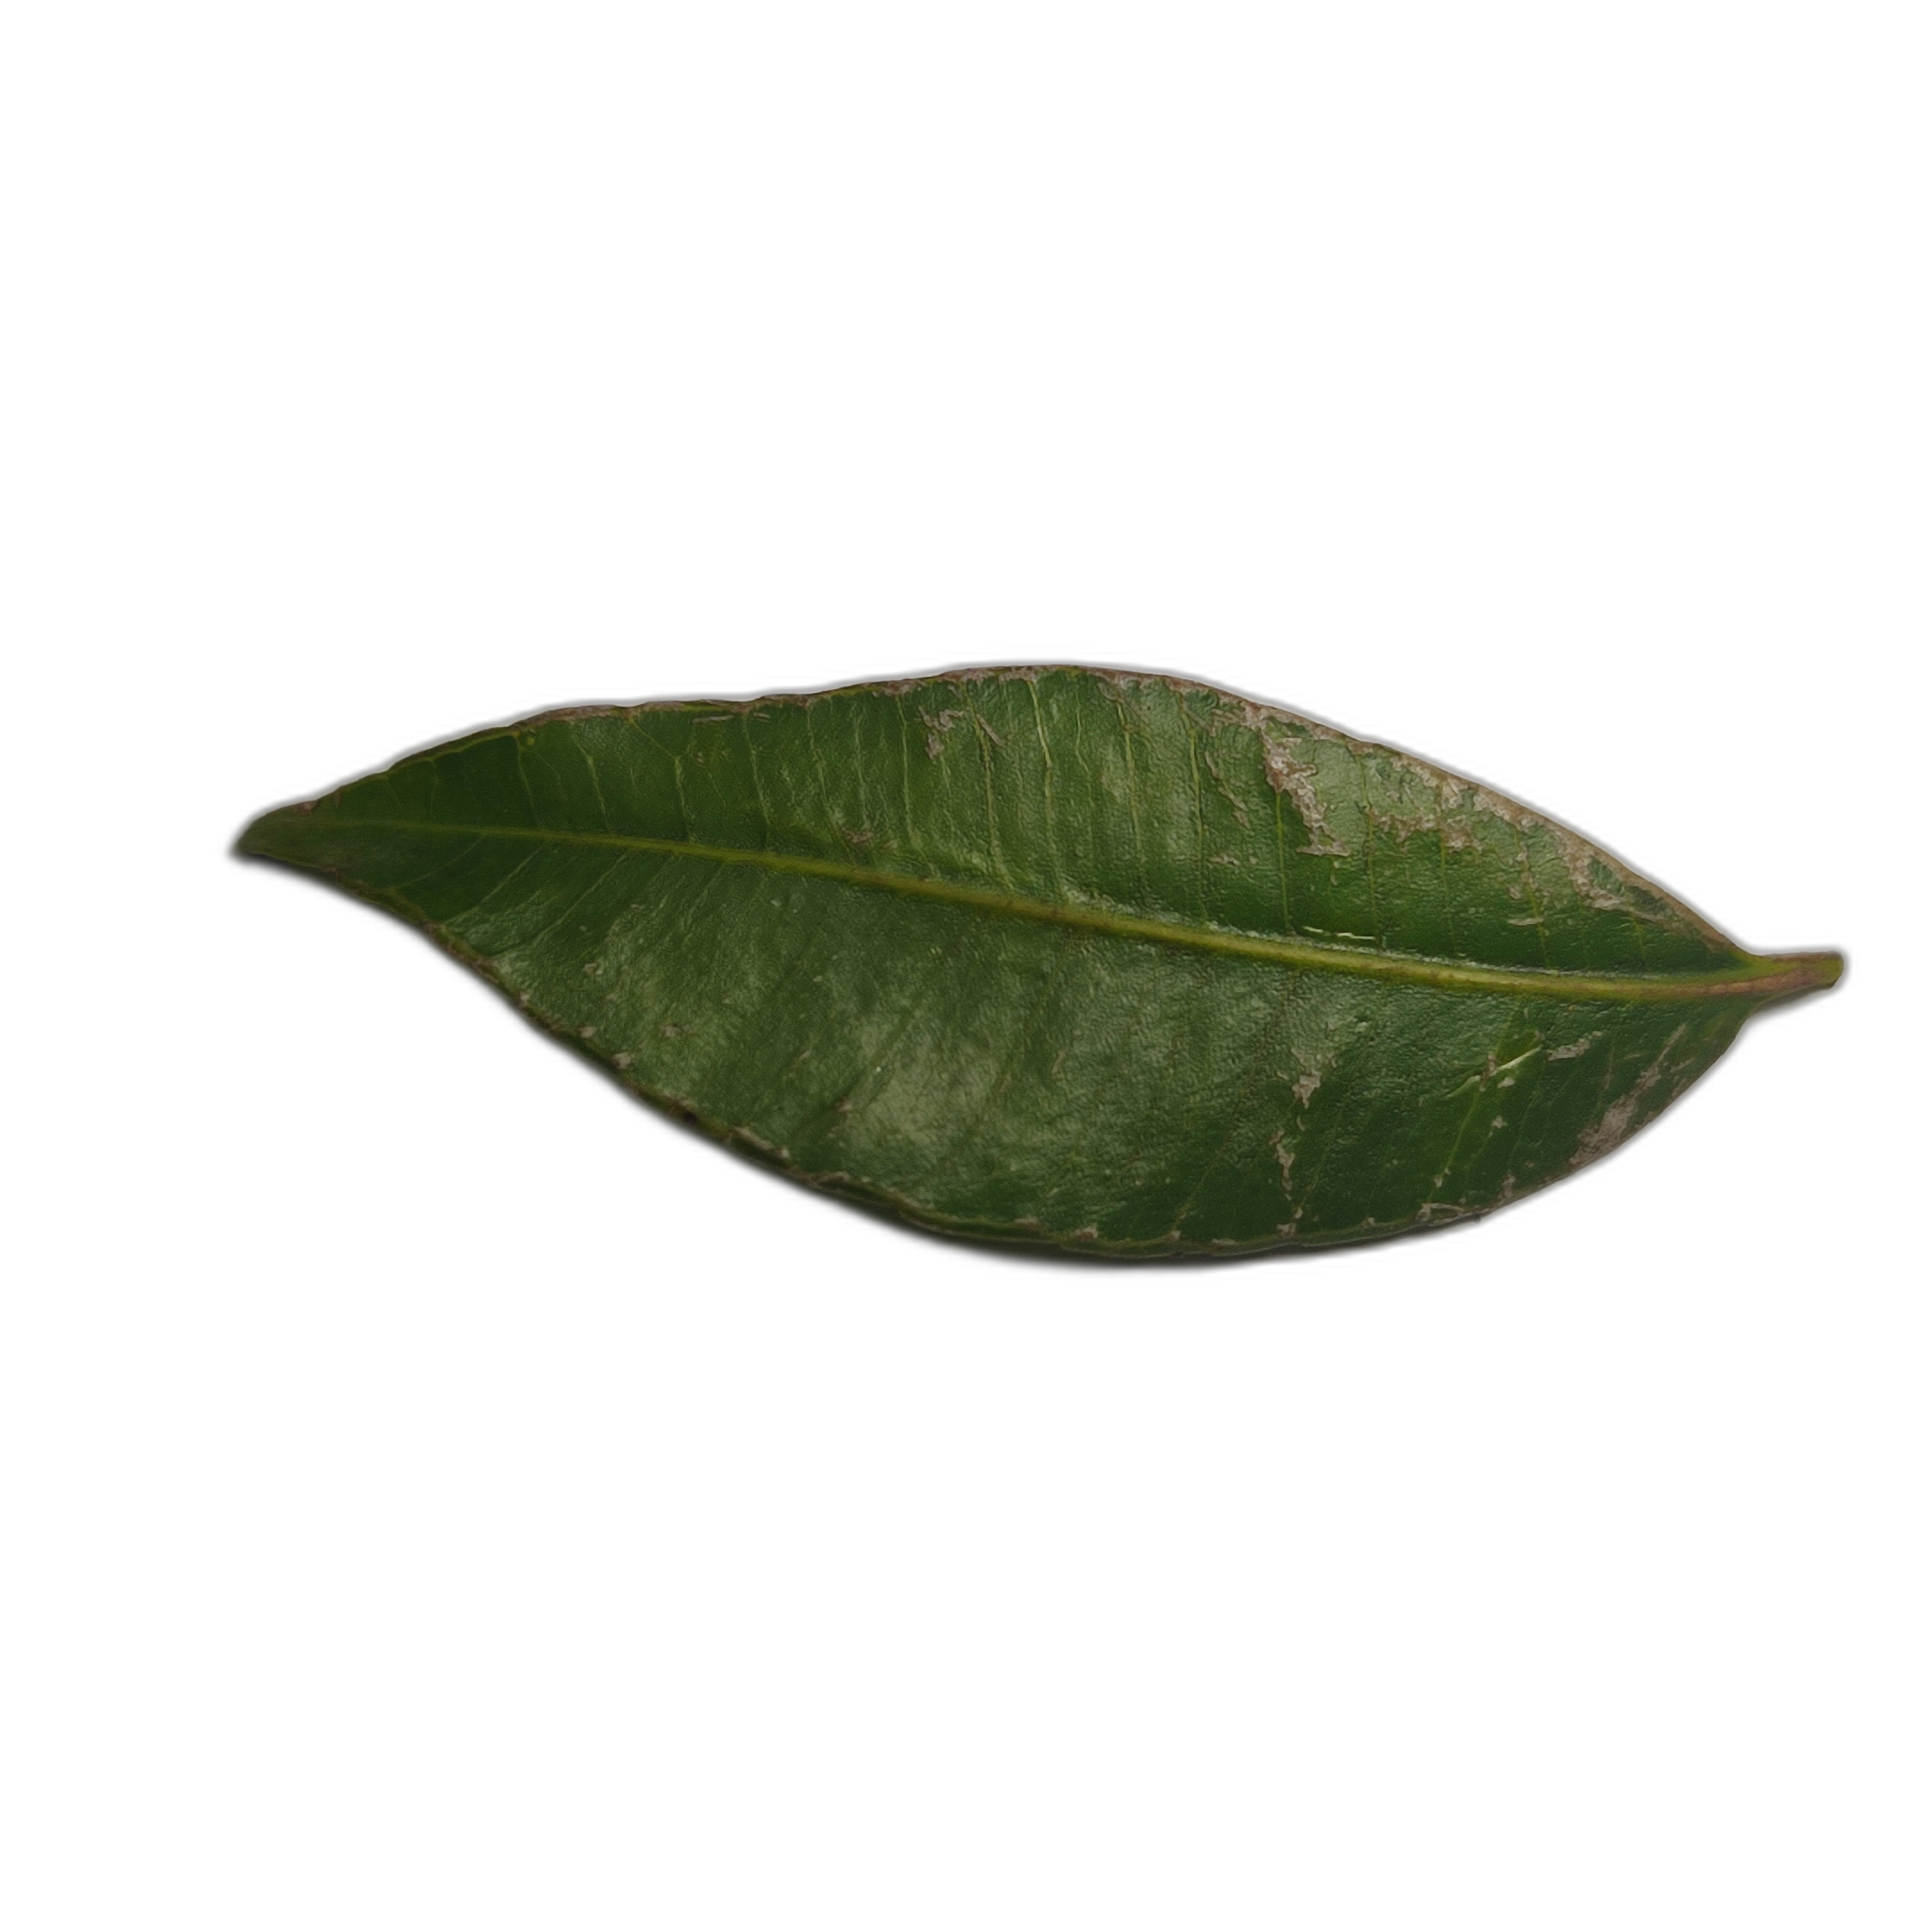
Label: healthy